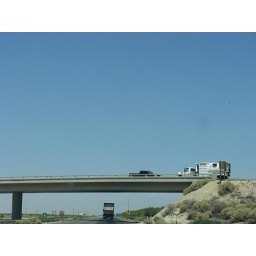
trucks on and below bridge